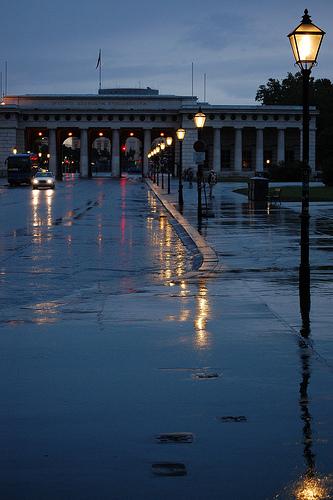
Weather: rain or strom